Alejandro Nolasco

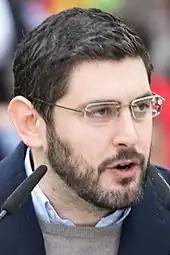

Alejandro Nolasco Asensio (born 1991) is a Spanish writer, lawyer and politician of the party Vox. He was first voted onto the city council of Teruel in 2019 and led his party to third place in the 2023 Aragonese regional election.